Monument to the Soviet Army, Sofia

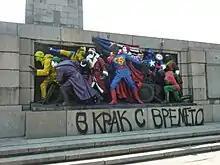
Popart composition, painted as comic book characters (June 18, 2011)

On June 17, 2011, the monument was painted overnight by a group of anonymous artists who call themselves Destructive Creation and who "dressed" the Soviet Army soldiers as the American popular culture characters Superman, Joker, Robin, Captain America, Ronald McDonald, Santa Claus, Wolverine, The Mask, and Wonder Woman. A caption was painted underneath which translates as "In pace with the times" (in Bulgarian ""В крак с времето" – "V krak s vremeto"").